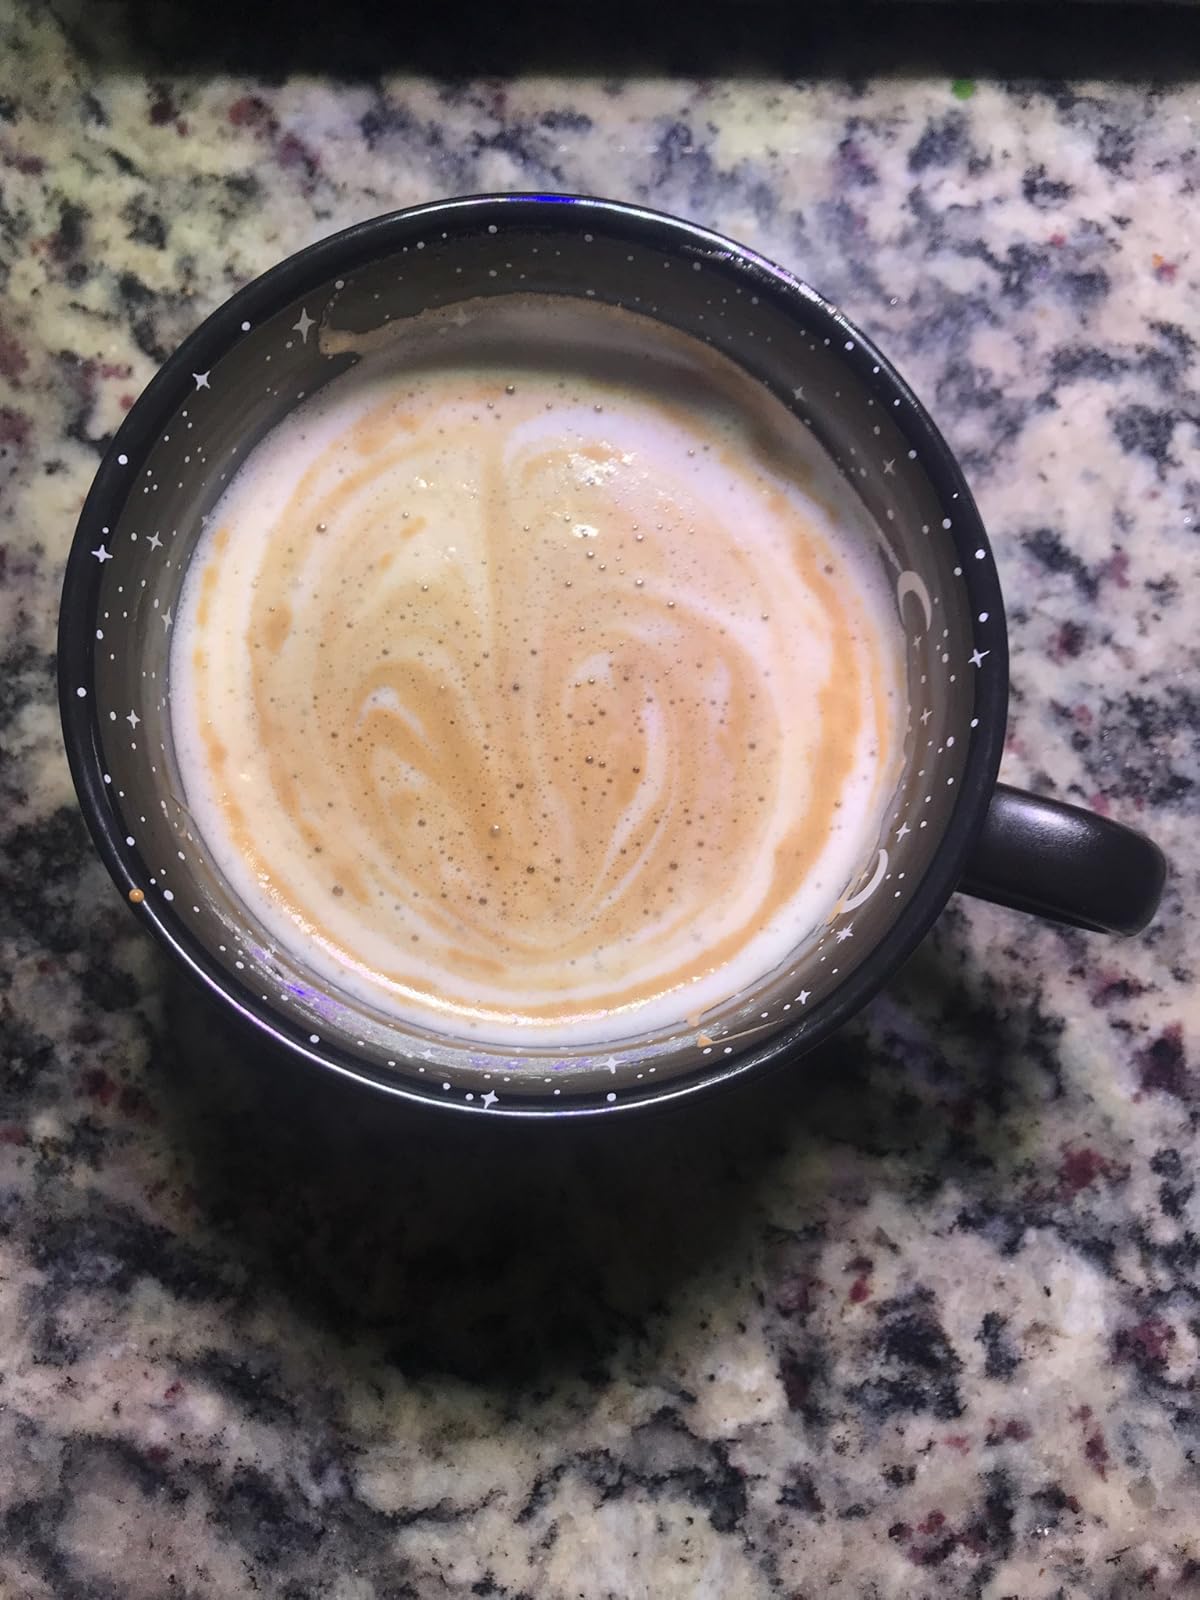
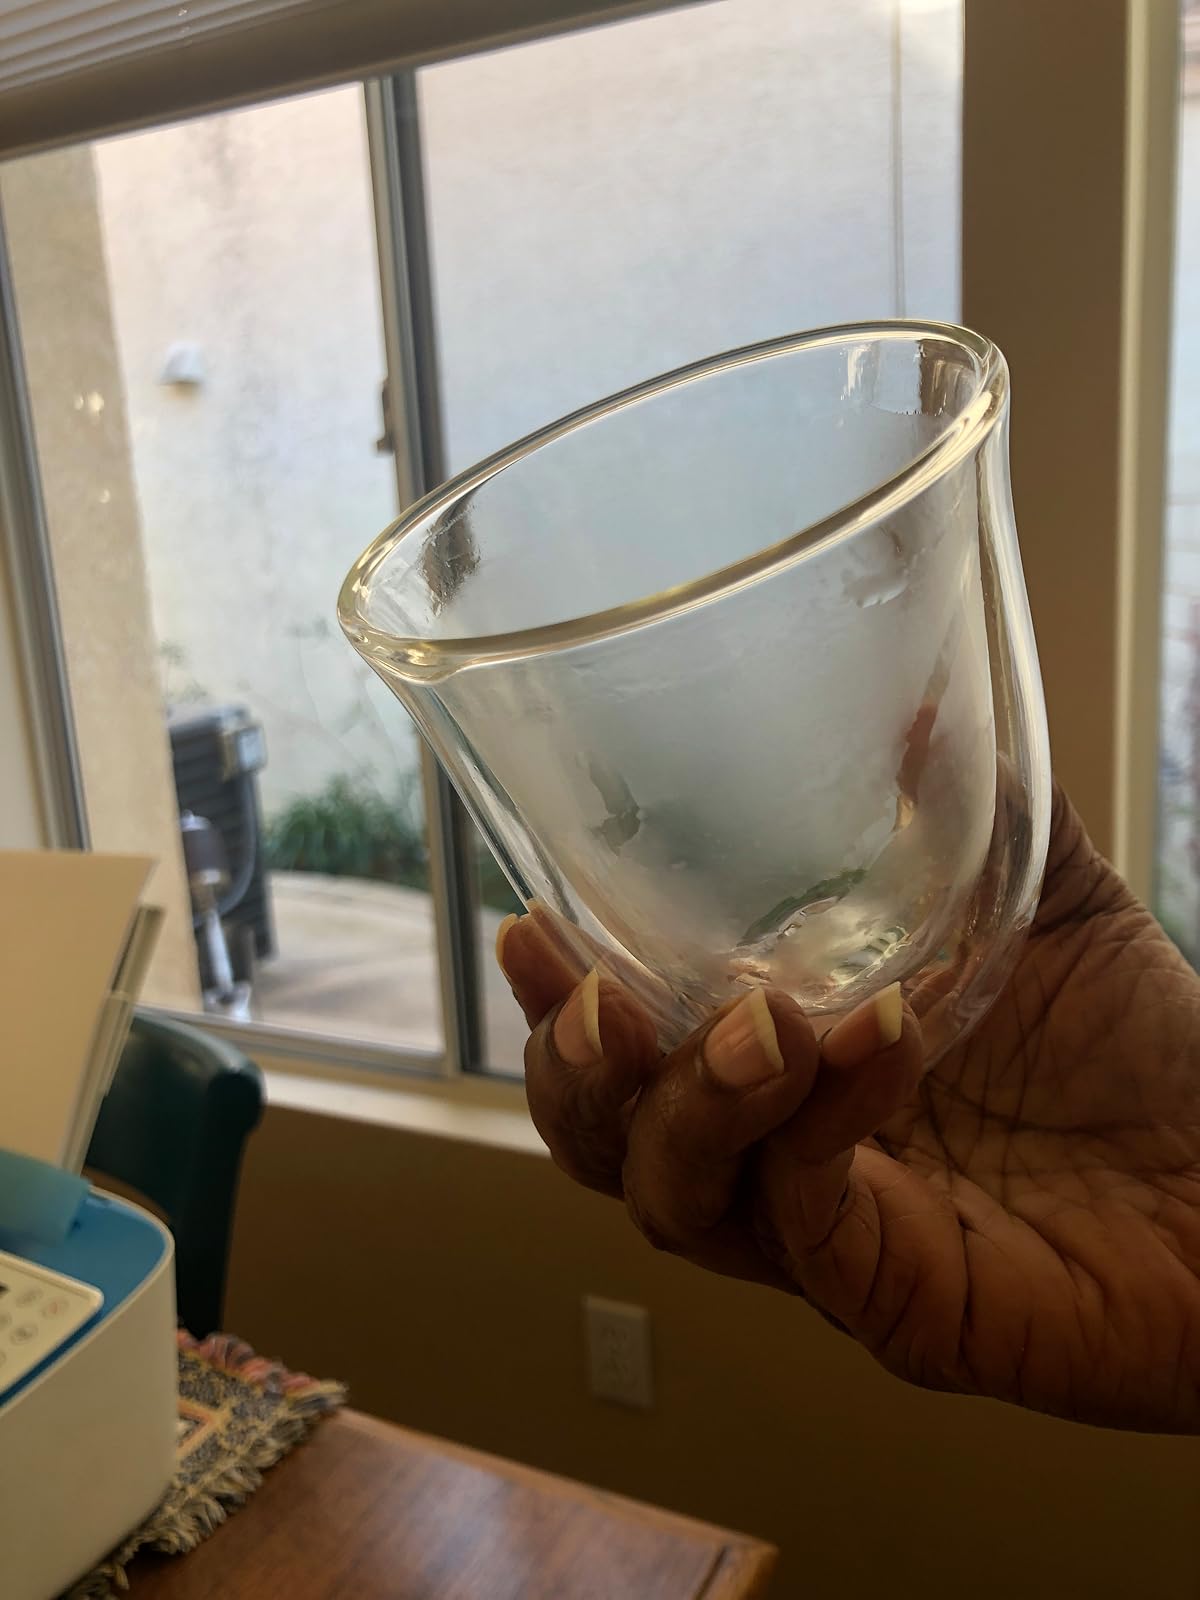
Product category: items_mug
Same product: no